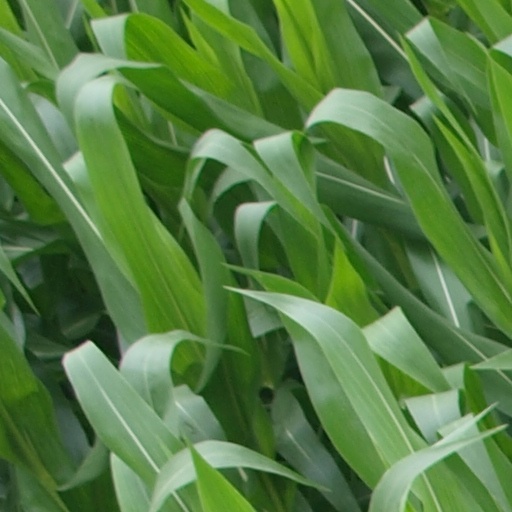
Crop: maize; corn